Dresden–Werdau railway

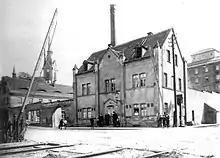
Level crossing at the street of Altplauen around 1910. Dresden-Plauen S-Bahn station is now in the same place on a bridge.

In 1900, the situation on the Dresden–Freital section was similar to that in Chemnitz; the growing road and rail traffic caused more and more problems. Therefore, from 1901 to 1905, the railway was also raised higher, in order to eliminate the level crossings. Around 1910, the tracks on the Dresden Hbf–Dresden-Plauen section and from 1909 to 1912 on the Freital Ost junction–Tharandt section were quadrupled. At the same time, the station facilities were rebuilt. From then on the freight traffic could be separated from the passenger traffic. Because of the First World War, work on a 3 km-long section in between was not carried out beyond preparatory work. The elevation of the tracks took place between 1923 and 1926 on the section between the Dresden-Altstadt exit and Weißeritzbrücke in the vicinity of old Dresden-Plauen station. The old Dresden-Plauen station was closed and replaced by a new building at its current site.